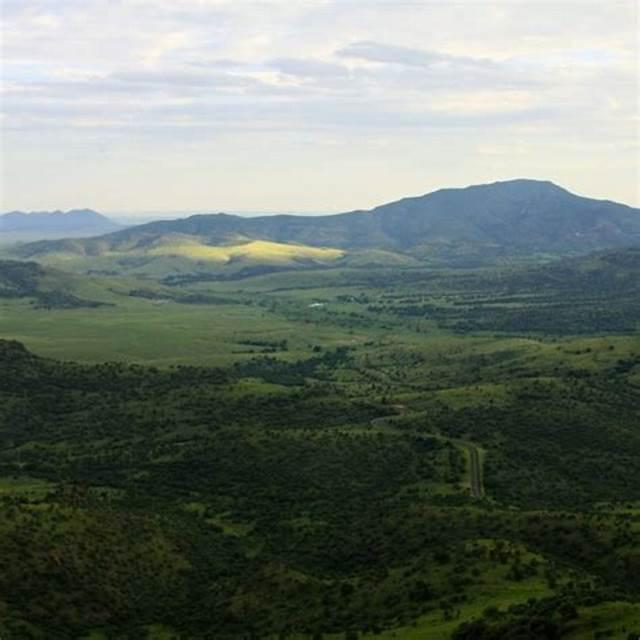
Milima na vilima vinaonyesha uzuri wa asili, uoto wa kijani umenea kwenye mteremko. Huku mwangaza wa jua ukigusa baadhi ya maeneo na kuleta mchanganyiko wa vivuli na mwanga.